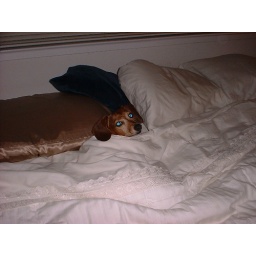
in bed in our Santa Clara house